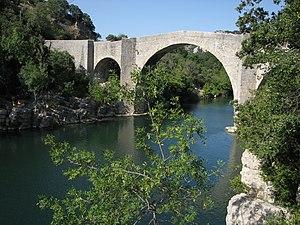
Cette liste de ponts de France présente une liste de ponts remarquables de France, tant par leurs caractéristiques dimensionnelles, que par leur intérêt architectural ou historique.
Le pont de Saint-Étienne d'Issensac est un pont en maçonnerie, franchissant l'Hérault à Issensac, au sud de Brissac, et à proximité de l'ancien prieuré Saint-Étienne d'Issensac. Il s'agit du seul passage routier entre Saint-Bauzille-de-Putois et Causse-de-la-Selle.
Brissac est une commune française située dans le département de l'Hérault, en région Occitanie.
Les ouvrages de longueur totale supérieure à 100 m du département de l’Hérault sont classés ci-après par gestionnaires de voies.